The Last Dance (EP)

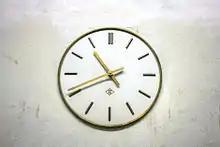
Unlike other songs by the band in this era, the title track contains few samples, the most prominent being a ticking clock.

The EP opens with the title track. Music journalist Tom Ewing called it "the least formally groundbreaking of DI’s records," but noted that "the moment [he] heard it, I was floored by its originality and sense of purpose." Unlike the band's other songs in the era, the amount of samples in the song is kept to a minimum, with the only apparent samples being a constant ticking of clocks and a crowd chanting in the distance. Nonetheless, Ewing stated that "The Last Dance" is also the band's "wisest, most moving song, a meditation on history, on the impossibility of making something new in art, and on the need to try and do so anyhow. It’s also their most musically endearing, a tune as taut and poignant as anything Wire ever recorded, with delicate guitar lines meshing and weaving, always pretty but always understated."